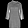
Label: Pullover